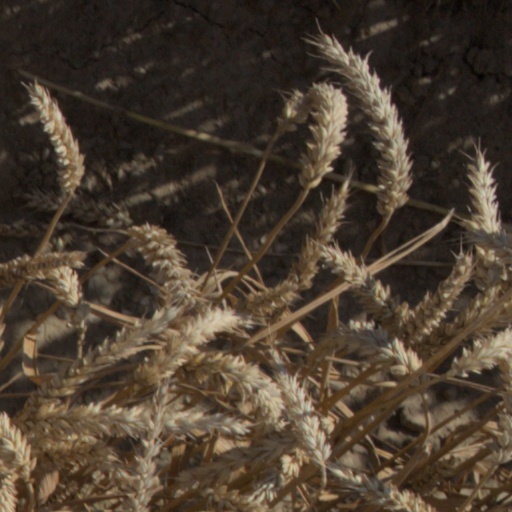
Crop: wheat